Arthur Schopenhauer's aesthetics

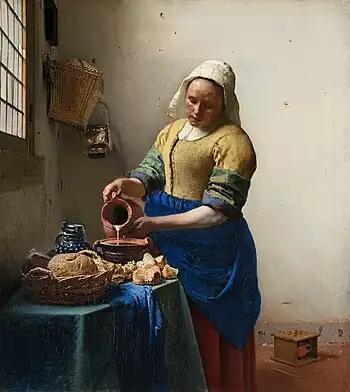
In his main work, Schopenhauer praised the Dutch Golden Age artists, who "directed such purely objective perception to the most insignificant objects, and set up a lasting monument of their objectivity and spiritual peace in paintings of "still life". The aesthetic beholder does not contemplate this without emotion."

For Schopenhauer, the Will is an aimless desire to perpetuate itself, the basis of life. Desire engendered by the Will is the source of all the sorrow in the world; each satisfied desire leaves us either with boredom, or with some new desire to take its place. A world in thrall to Will is necessarily a world of suffering. Since the Will is the source of life, and our very bodies are stamped with its image and designed to serve its purpose, the human intellect is, in Schopenhauer's simile, like a lame man who can see, but who rides on the shoulders of a blind giant.